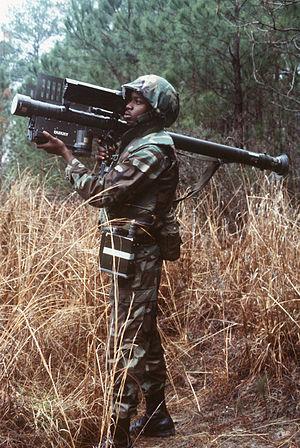
Le FIM-43 Redeye est le premier lance-missile sol-air portatif américain. Avec le 9K32 Strela-2, entré en service la même année, ils représentent les tout premiers missiles sol-air portables à courte portée de première génération. Conçu en 1959 par General Dynamics, le Redeye est utilisé pour atteindre les hélicoptères ou les avions de combat volant à basse altitude. Son nom, « Red Eye » fait référence à son autodirecteur, composé d'une lentille sensible au rayonnement infrarouge.